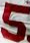
Number: 5